Mohammad-Reza Shajarian

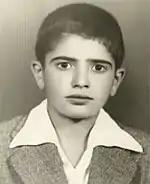
Shajarian as a teenager

Mohammad-Reza Shajarian was born on 23 September 1940 in Mashhad, Iran. His father, Mehdi, was a Quran qari, as was his grandfather Ali Akbar. His mother was Afsar Shahverdiani, who died in 2007.